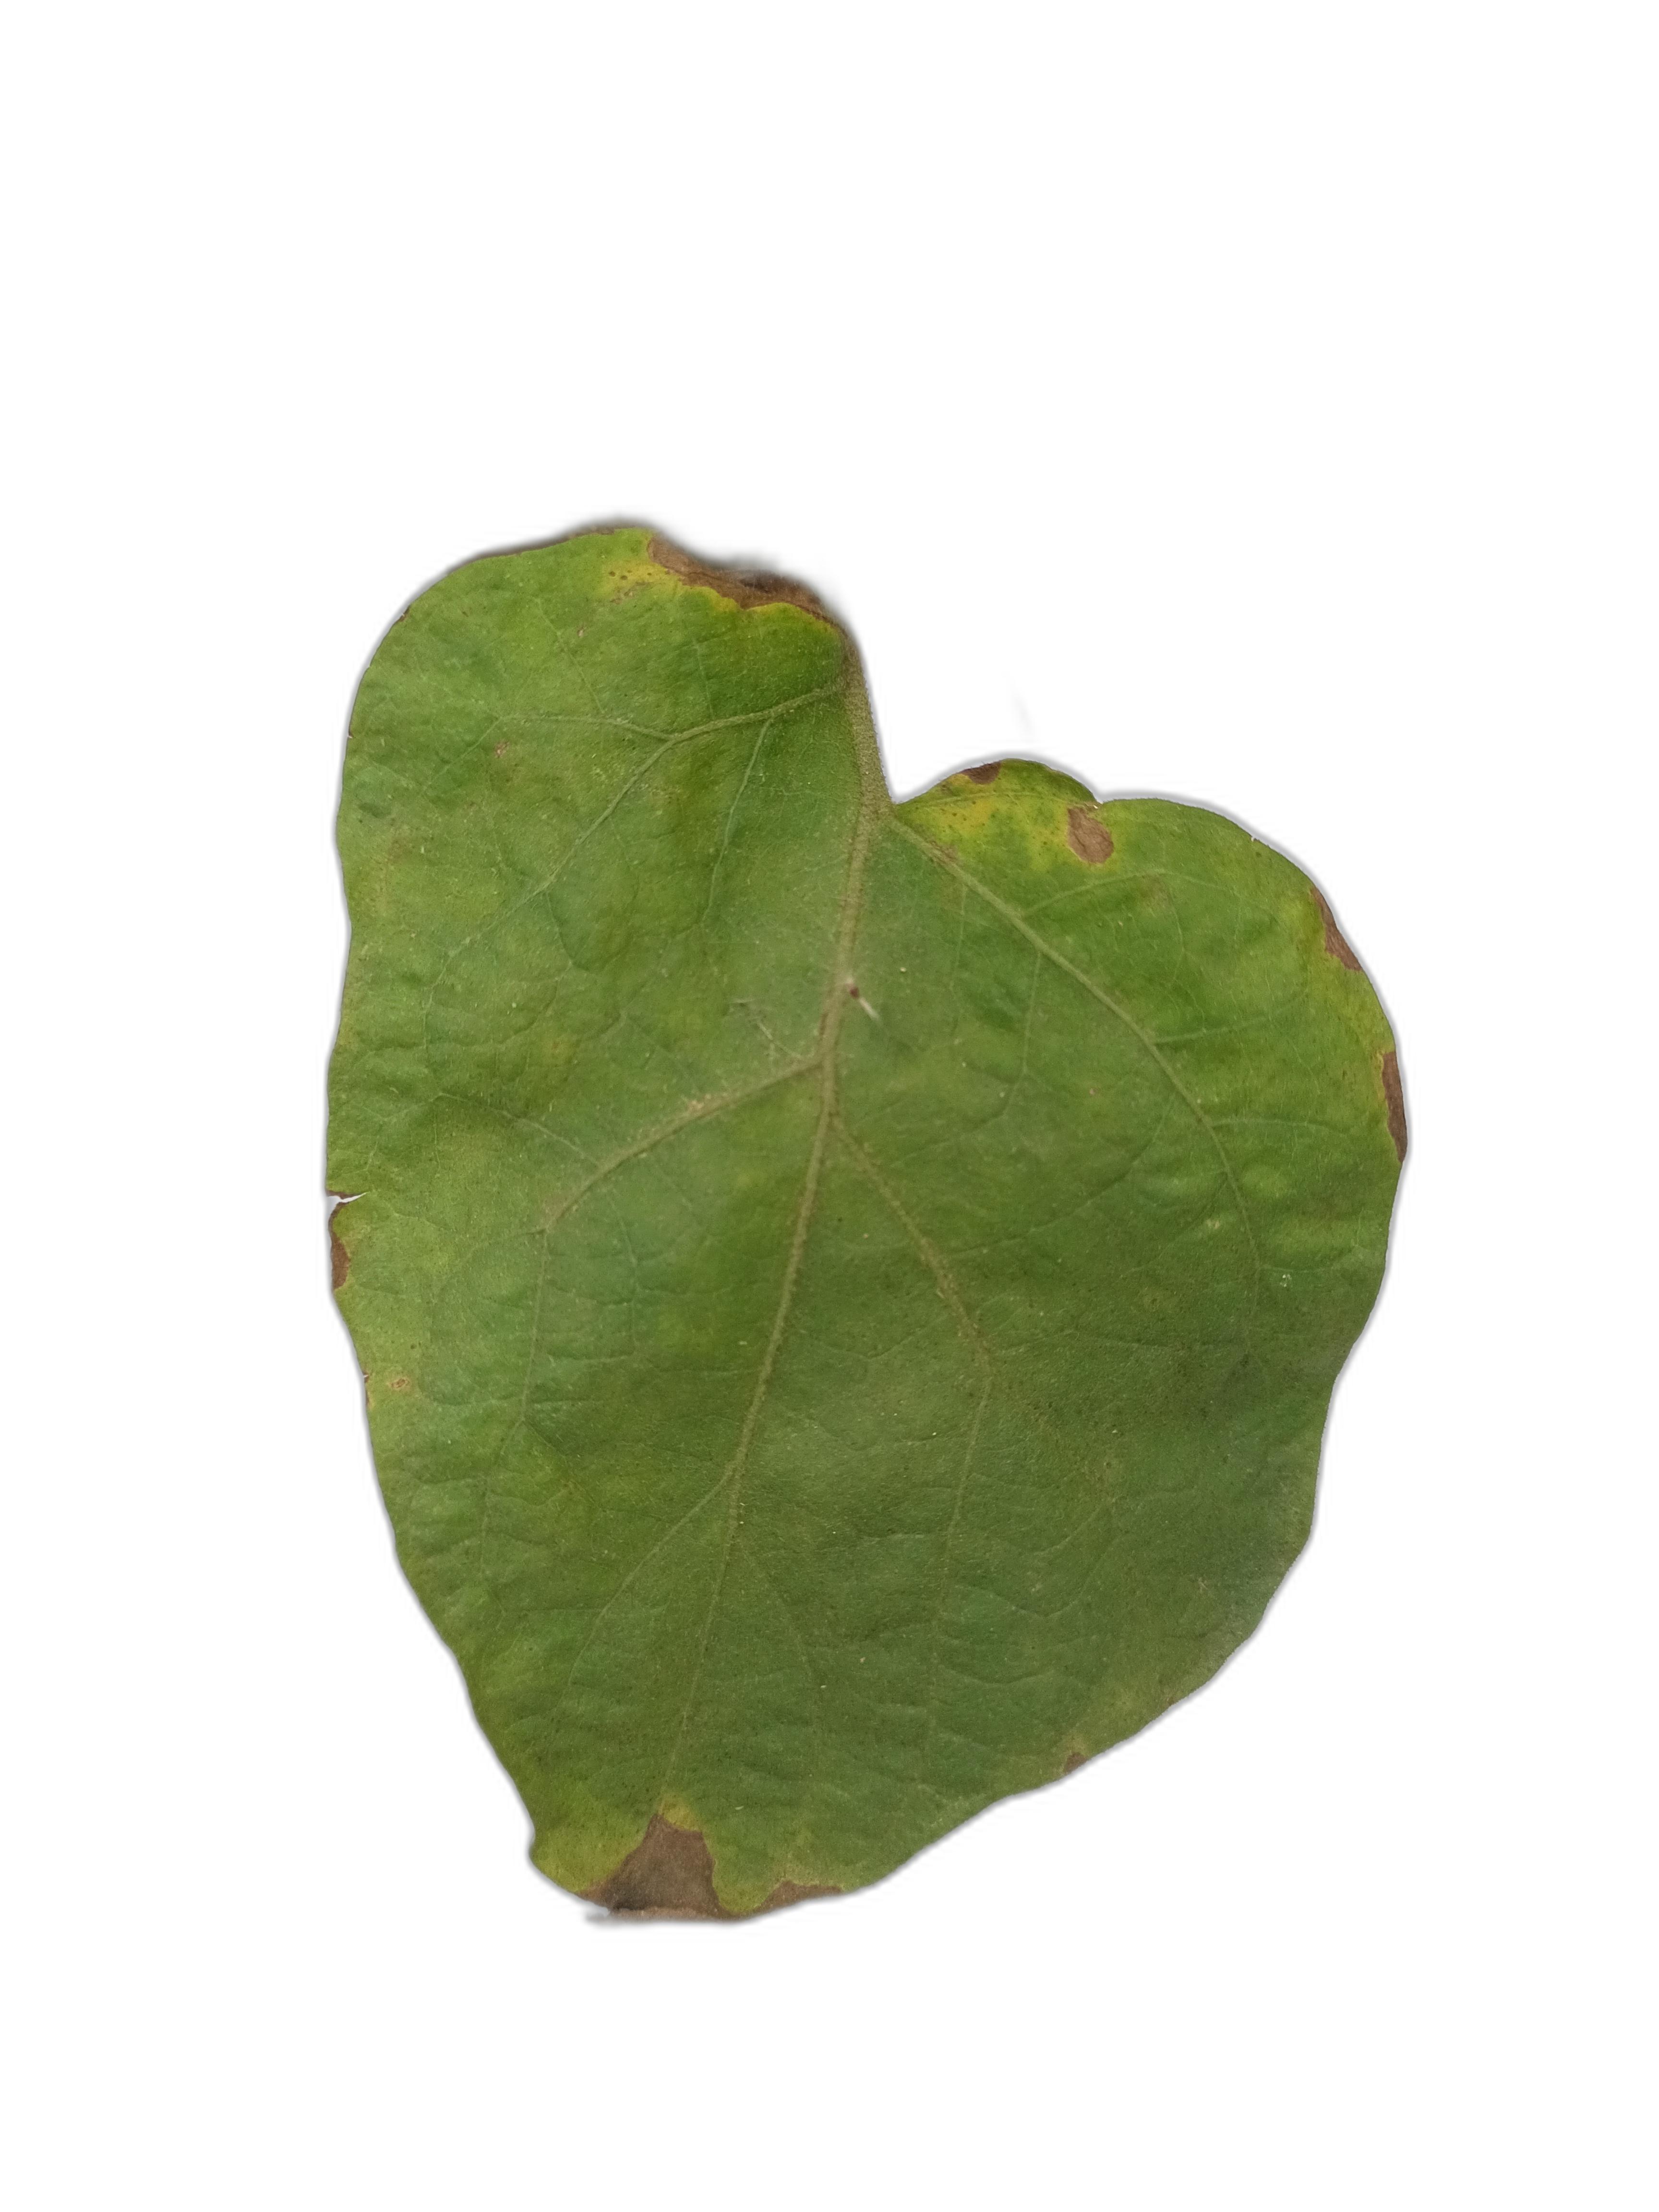
Label: Leaf Spot Disease